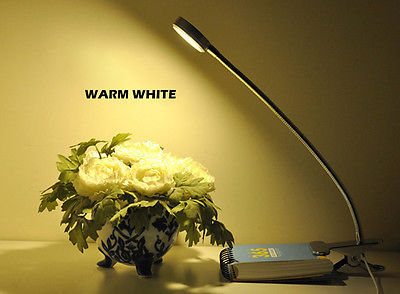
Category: lamp